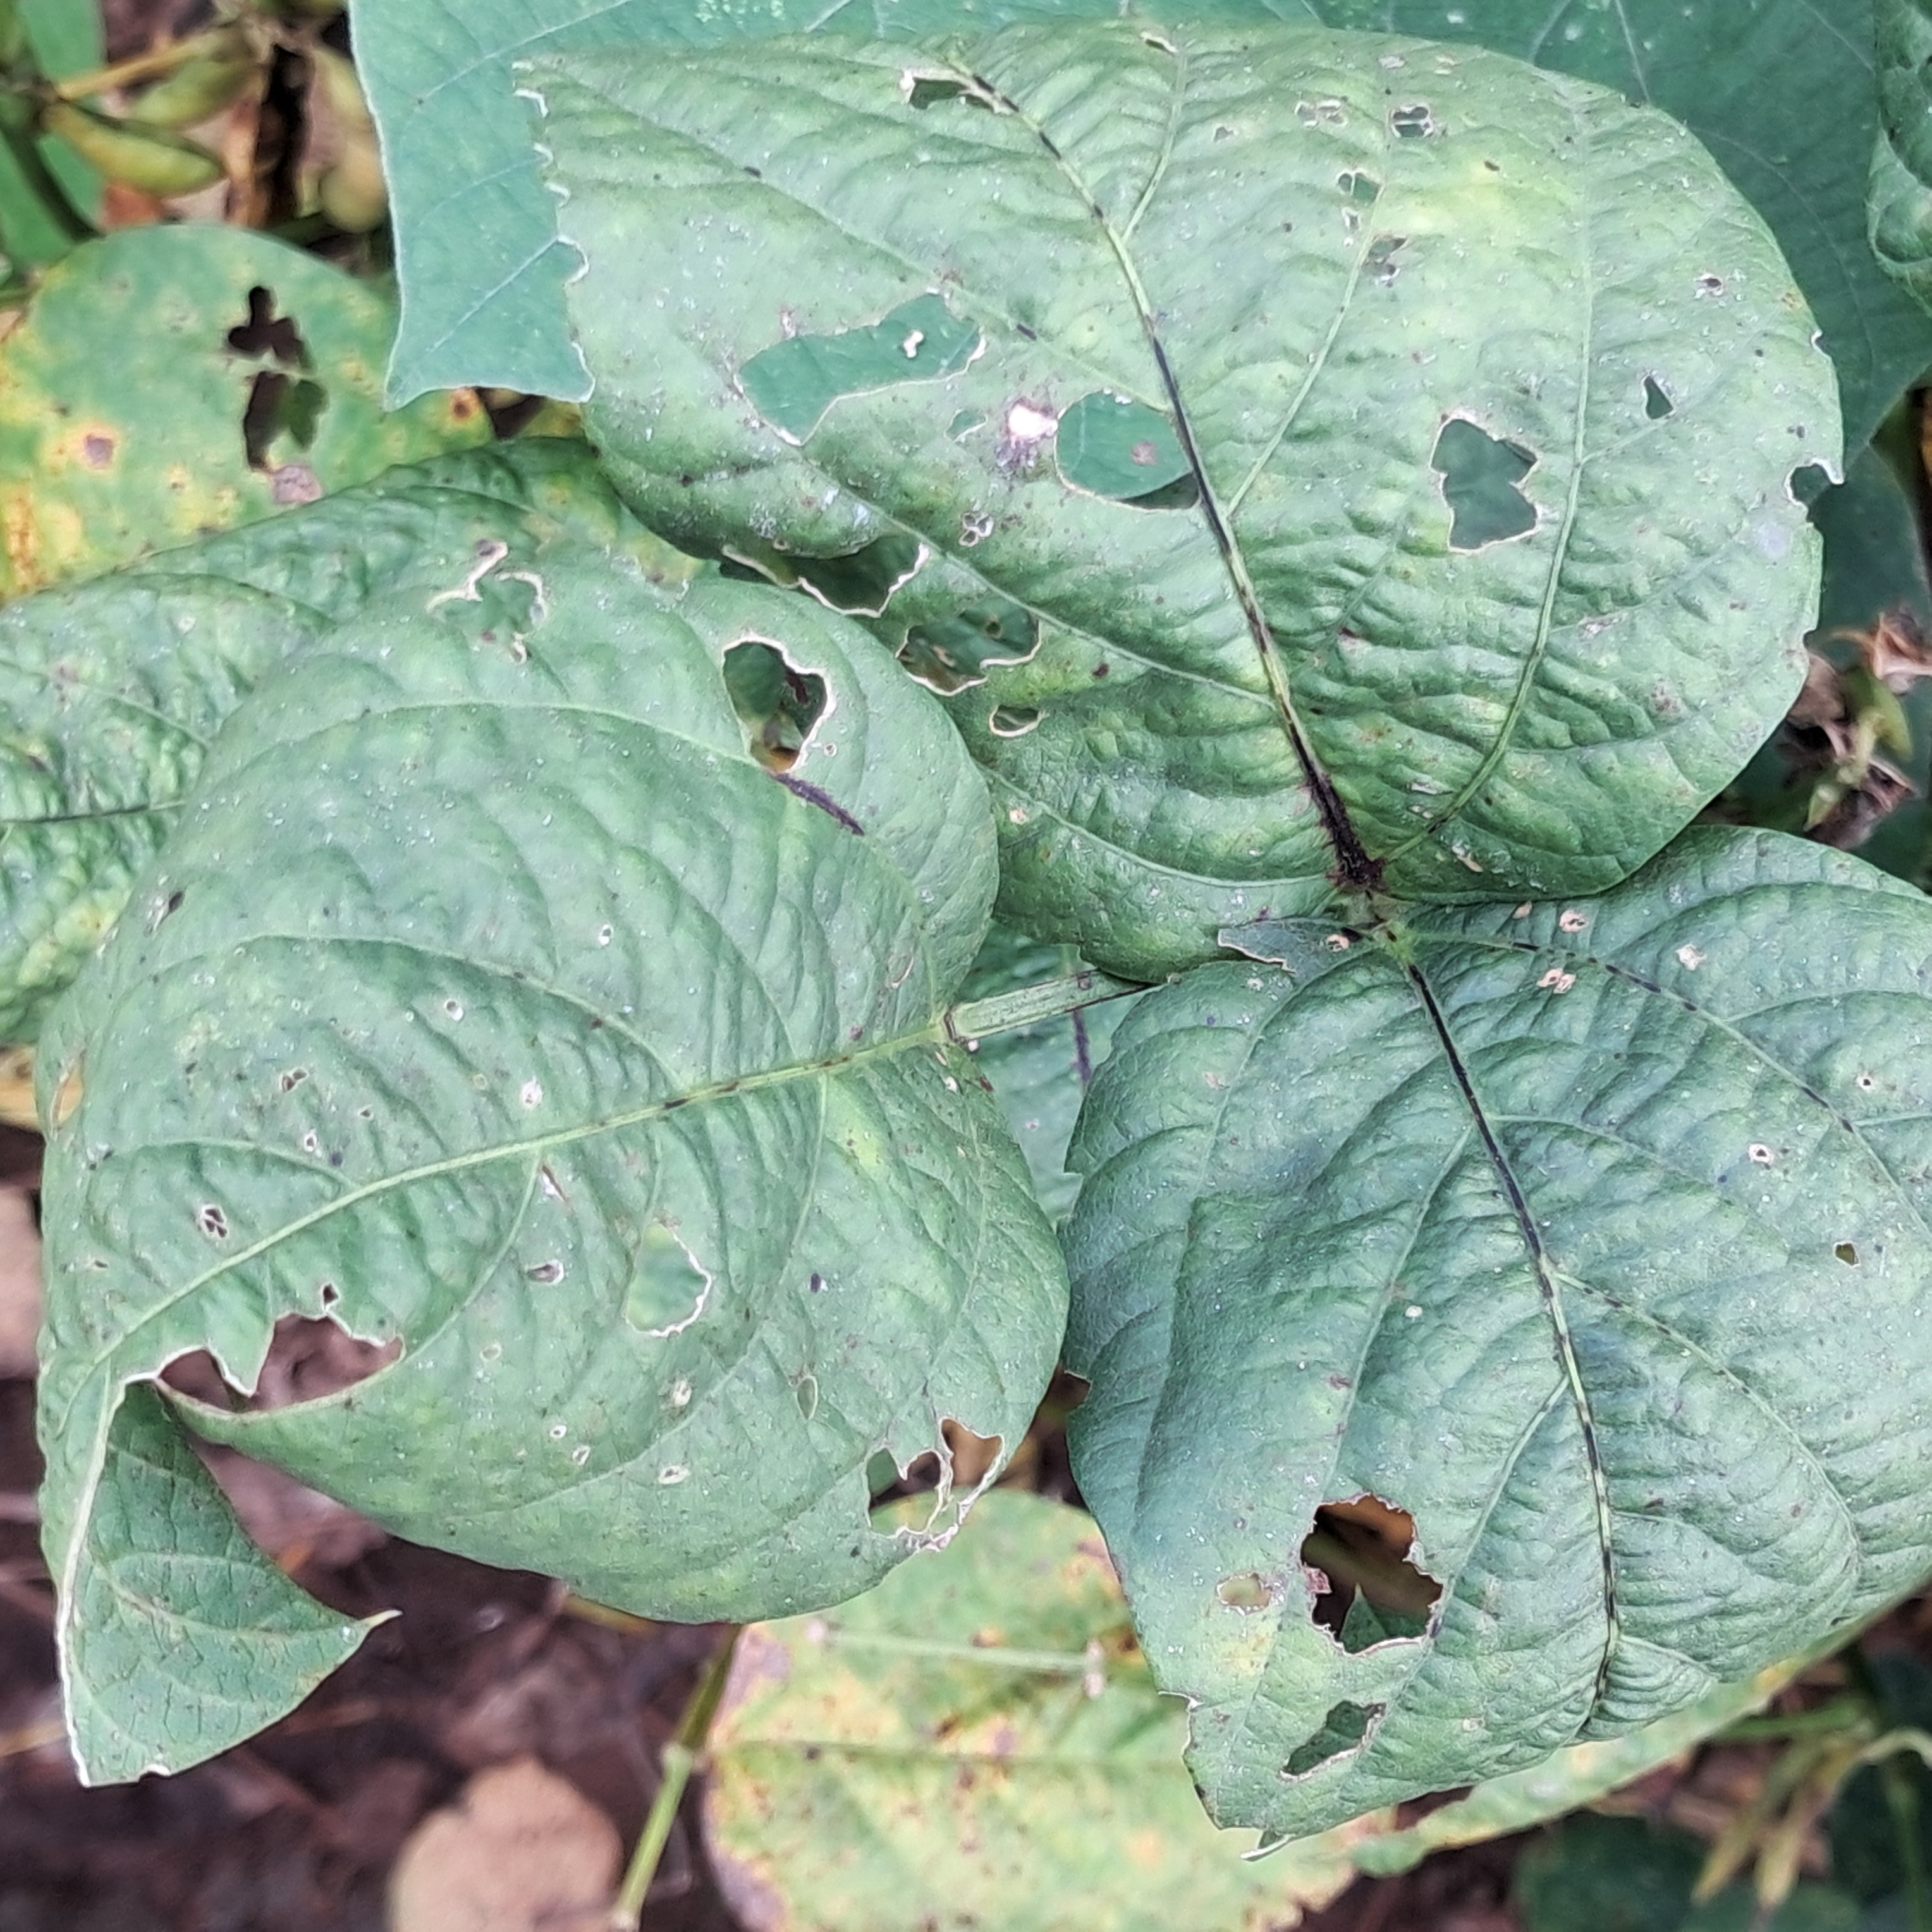
Label: Mosaic